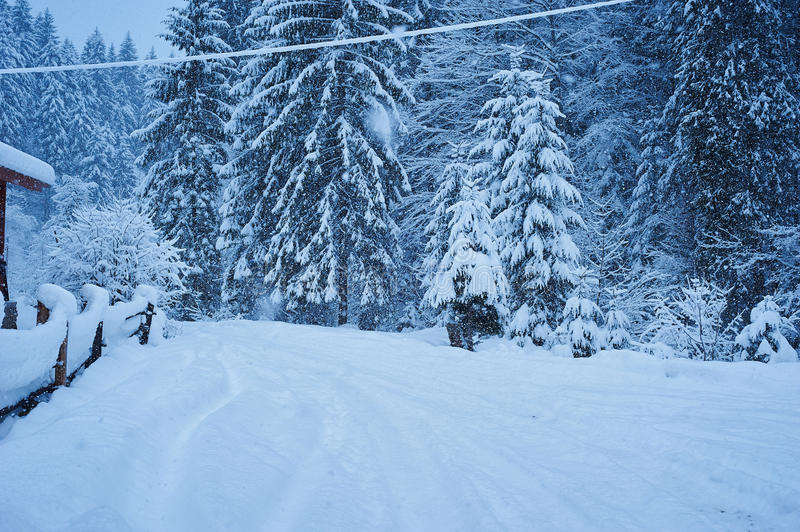
Weather: snow or frosty